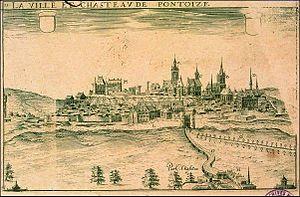
Pontoise (France)
Pontoise est une commune française située en région Île-de-France, sur la rive droite de l'Oise, à environ vingt-cinq kilomètres au nord-ouest de Paris.